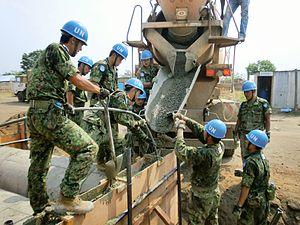
L’histoire du Japon commence avec le peuplement d'un groupe d'îles au sud-est de la péninsule coréenne, environ 100 000 ans av. J.-C. Les premières traces d'industrie, des pierres polies, remontent à 32 000 ans. Des poteries, parmi les plus anciennes de l'humanité, sont produites vers 13 000 ans avant notre ère lors de la période Jōmon, et comprennent les premières formes d'œuvres artistiques : les dogū. 400 ans avant notre ère sont introduites des technologies venant de Chine et de Corée comme la riziculture et la fonte du bronze et du fer.
Le nom d'histoire contemporaine du Japon désigne la période ayant suivi la fin de la Seconde Guerre mondiale. La Constitution d'après-guerre a été modifiée, le nouveau texte entrant en application en 1947. Cette période est appelée l'après-guerre ou le Japon d'après-guerre.
La Force de maintien de la paix de l'Organisation des Nations unies est une force militaire ayant pour rôle le « maintien ou [le] rétablissement de la paix et de la sécurité internationale », sur ordre du Conseil de sécurité ou à la demande de l'Assemblée générale, agissant en vertu de la résolution 377, des Nations unies. Ainsi, a-t-elle été envoyée dans plusieurs zones de conflits pour protéger la population civile ou encore servir de force d'interposition.